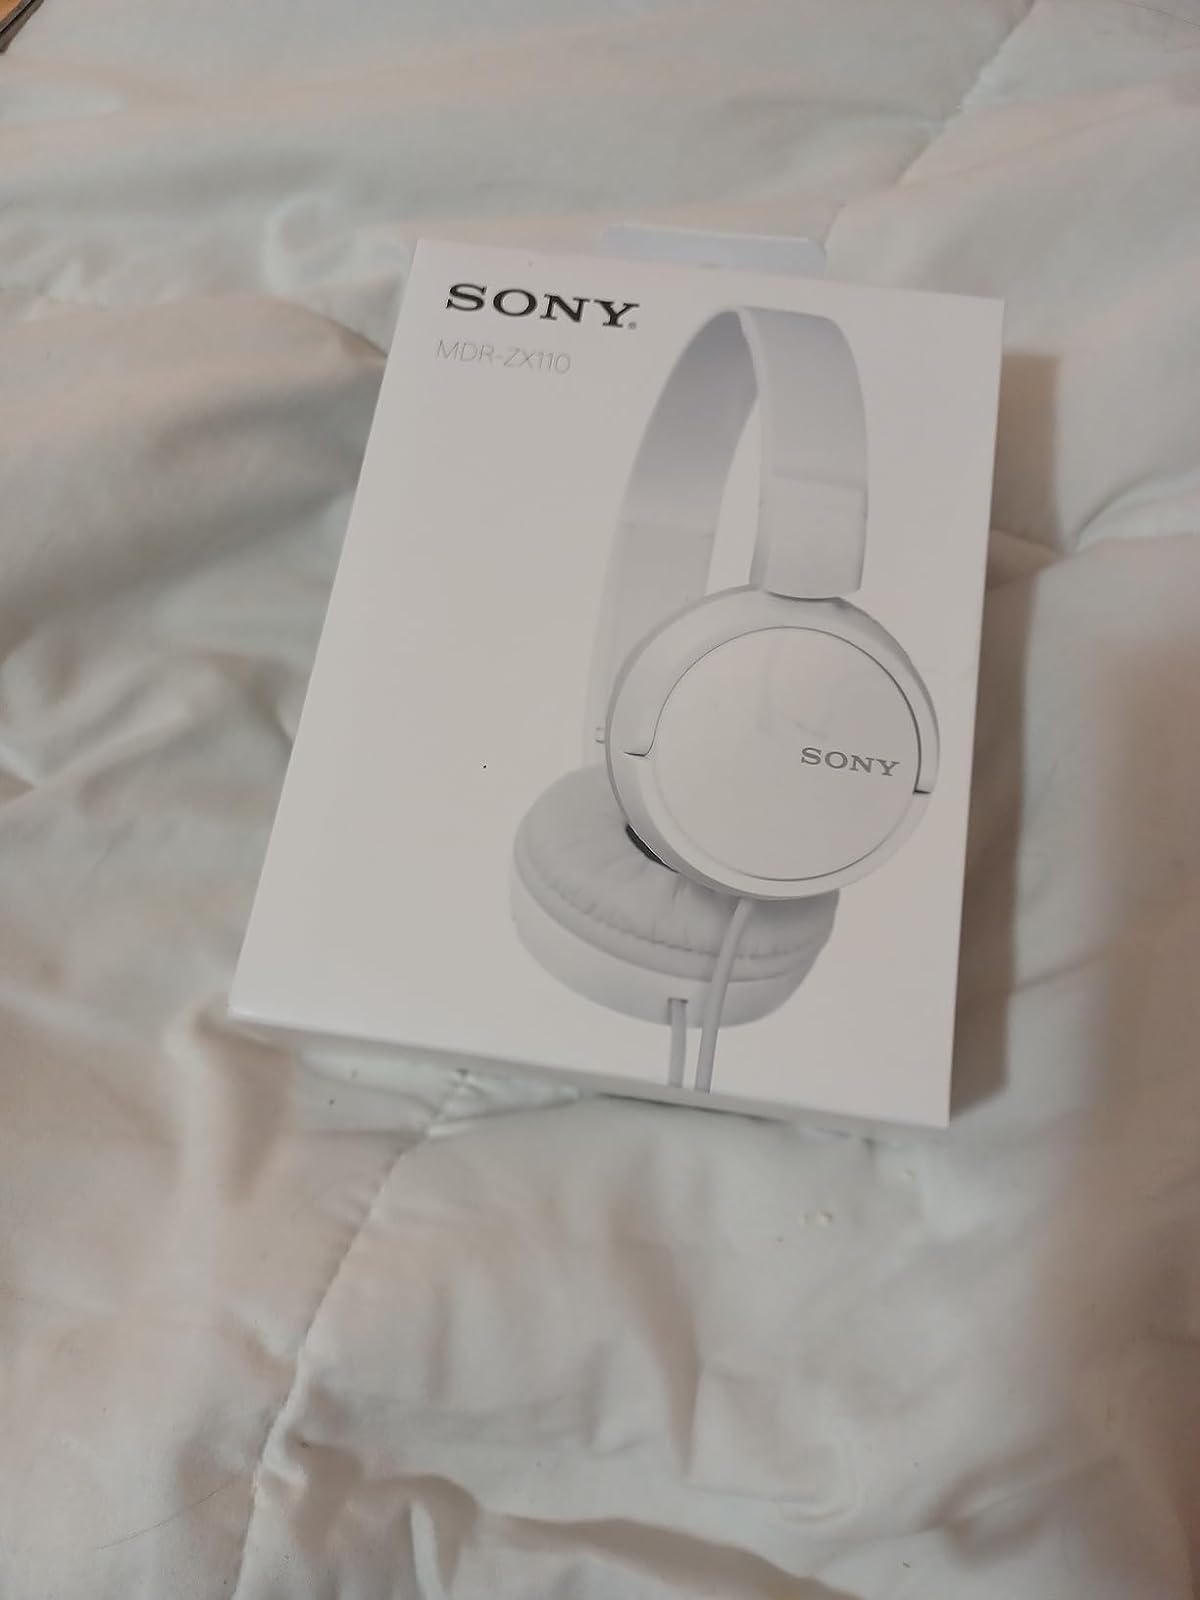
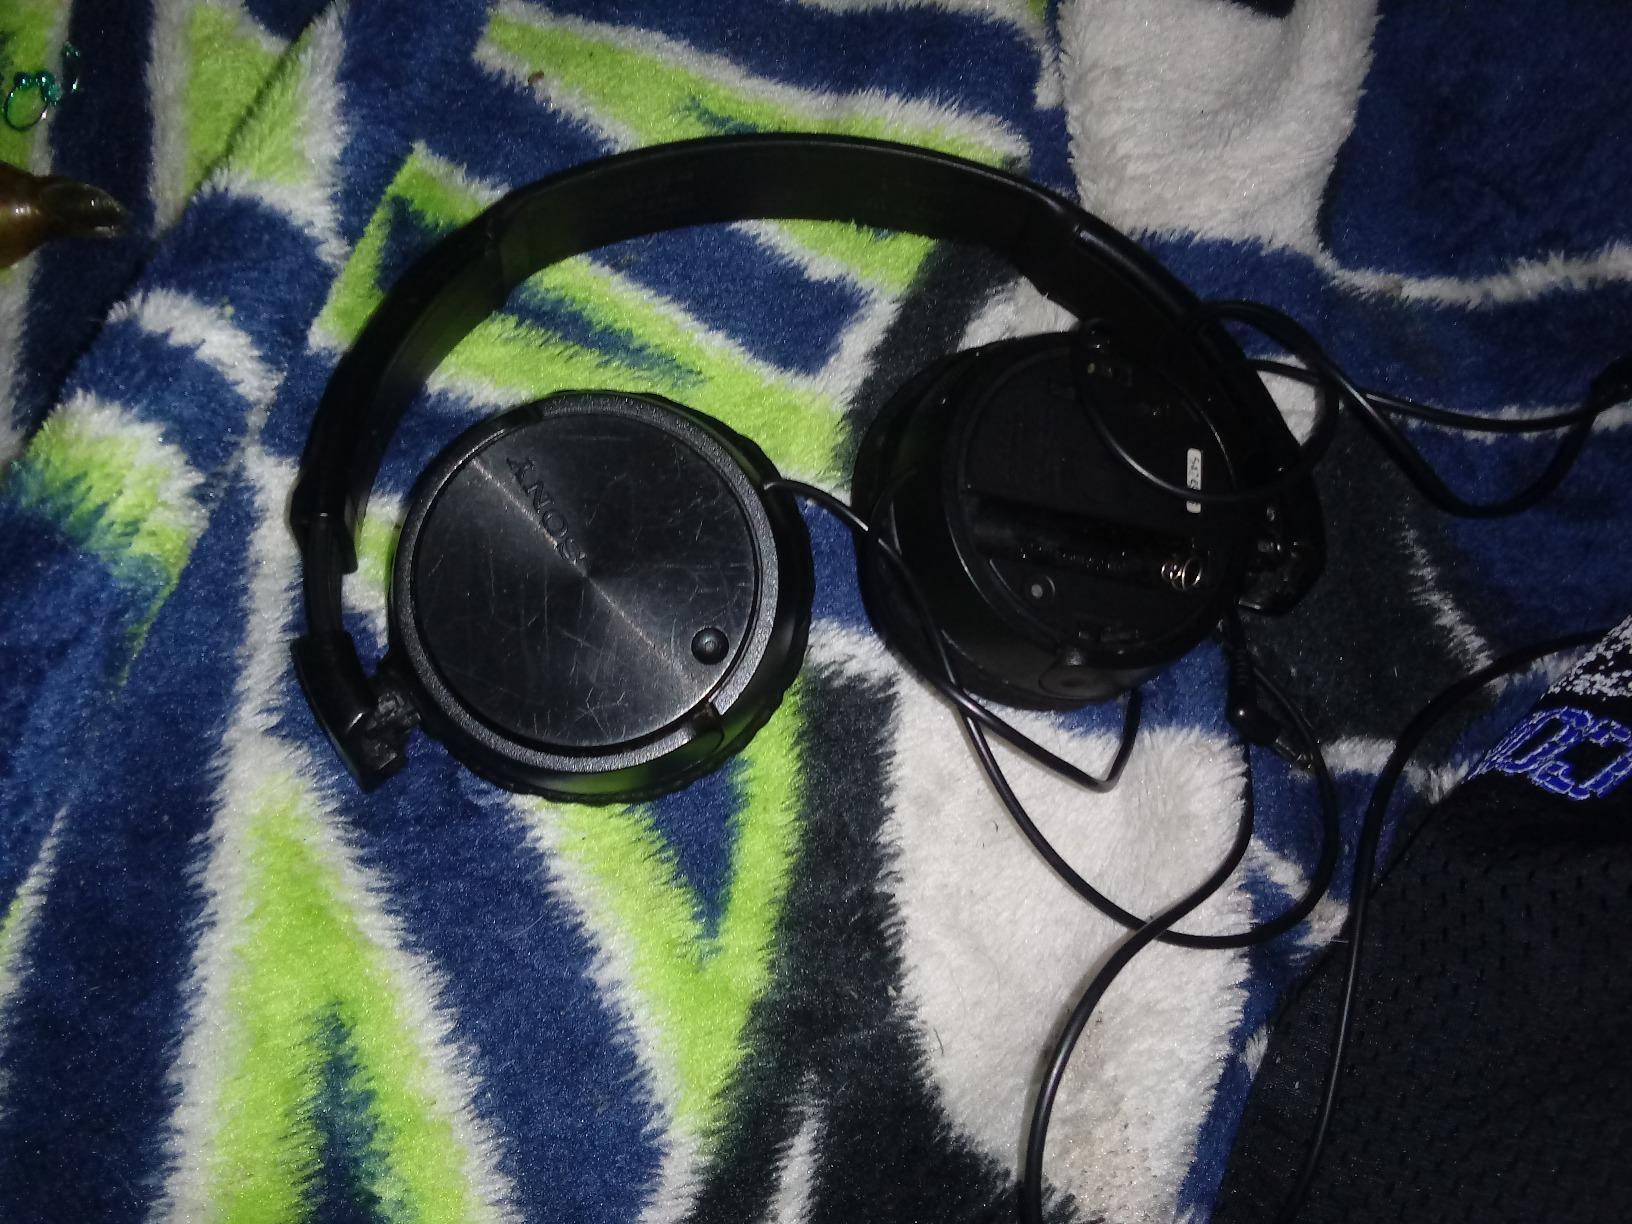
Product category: headphones
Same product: no